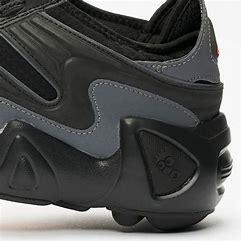
Brand: Adidas
Model: FYW S 97